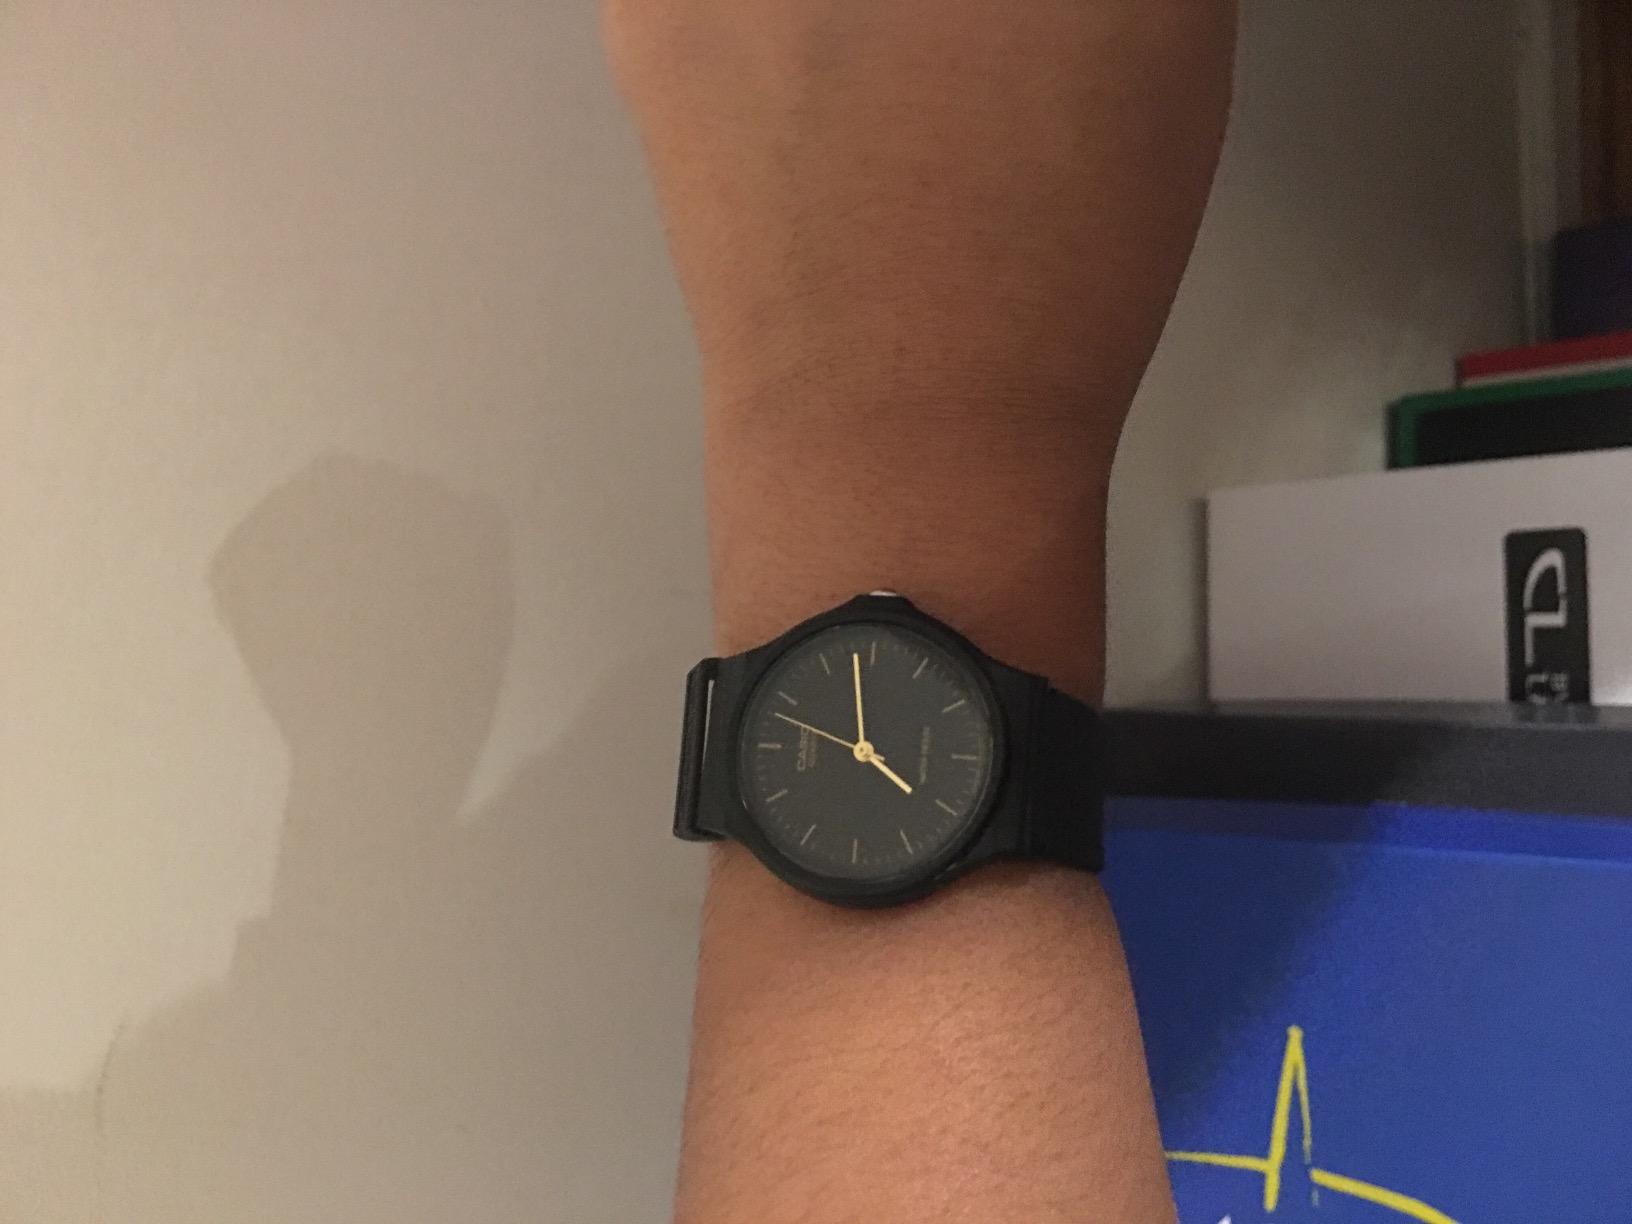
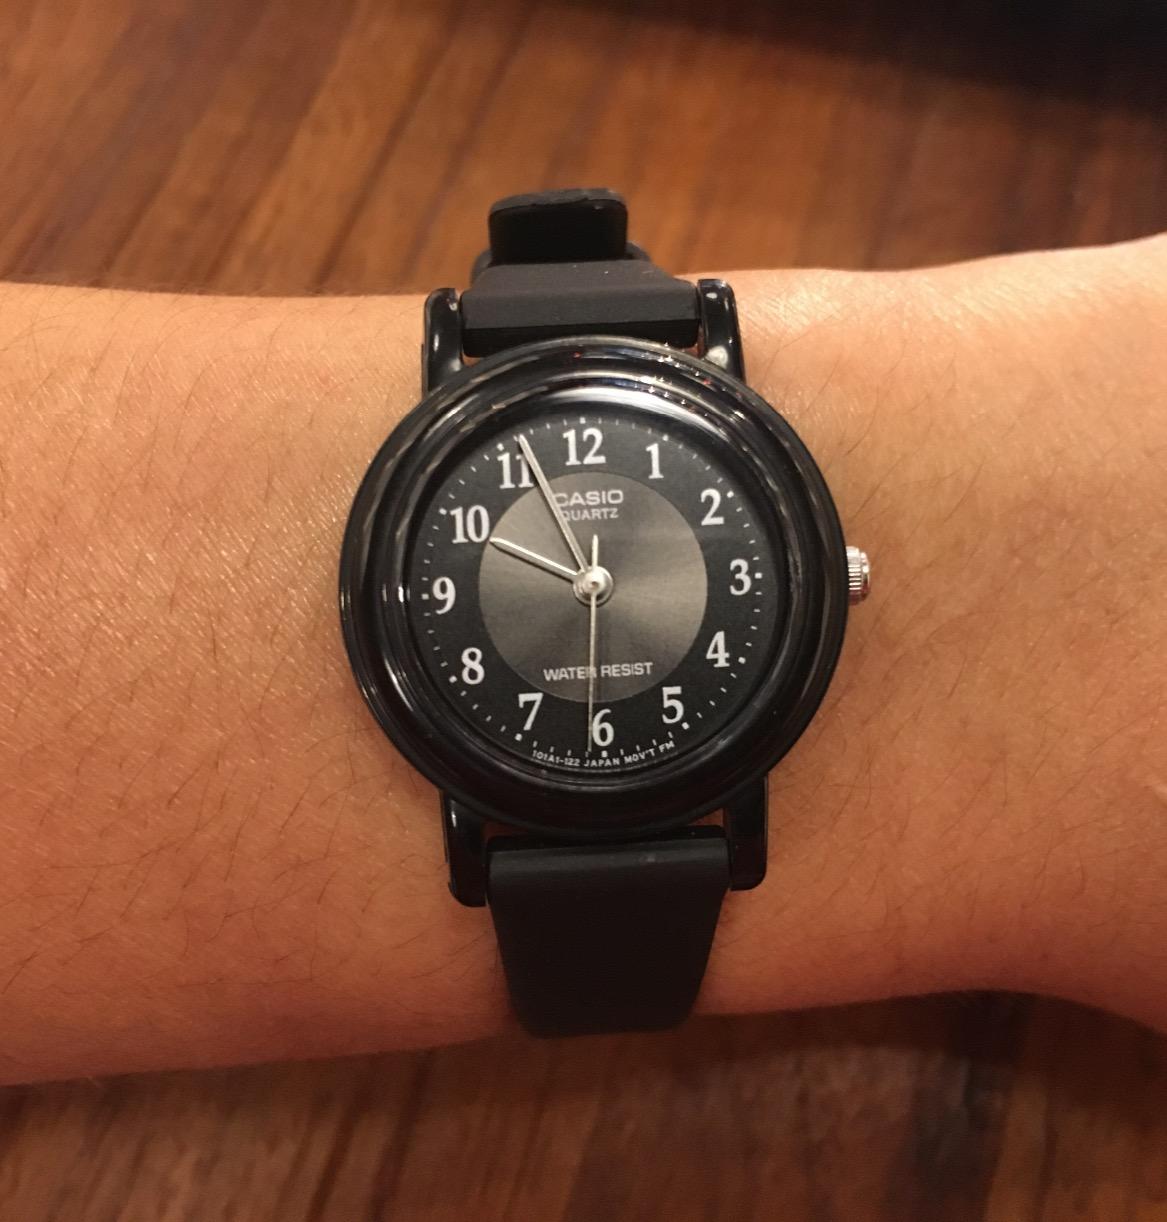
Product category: accessories_watch
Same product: no